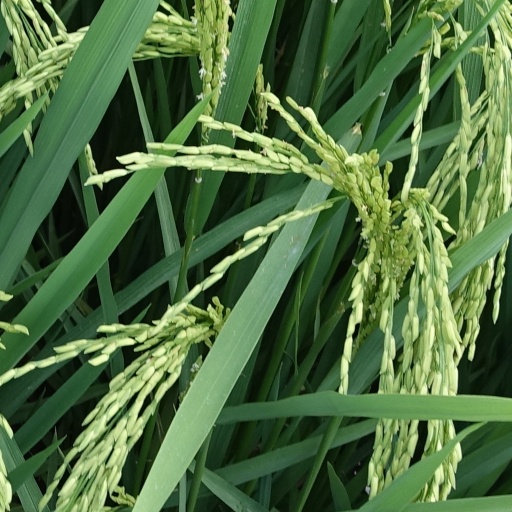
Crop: rice